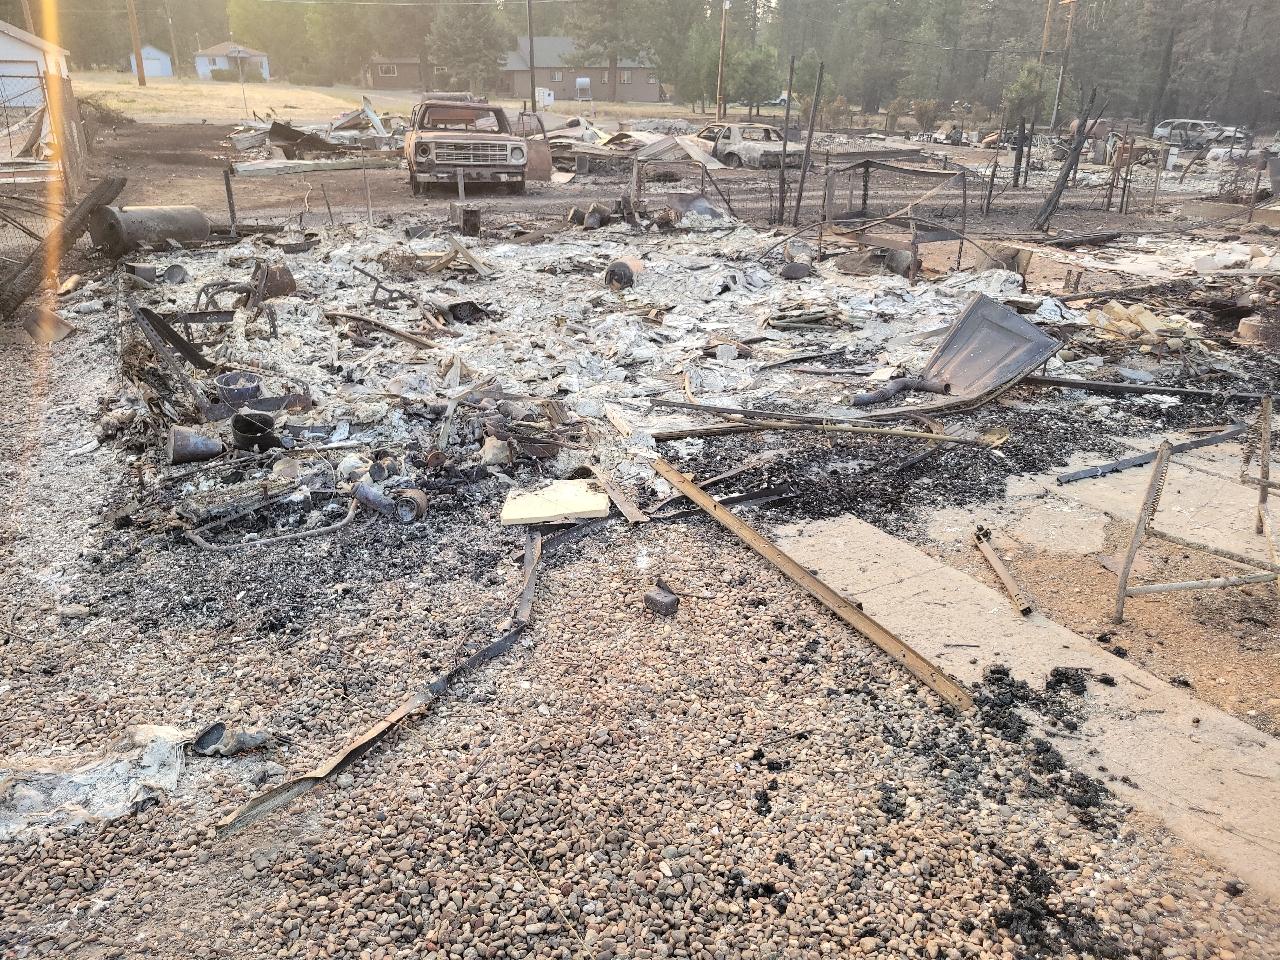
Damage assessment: destroyed